Xinzheng Airport railway station

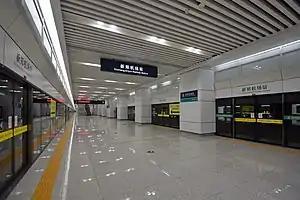

Xinzheng Airport railway station is an underground railway station on Zhengzhou–Xinzheng Airport Intercity Railway in Zhengzhou, Henan, China.